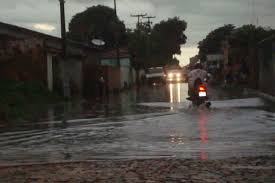
Fire: no
Smoke: no